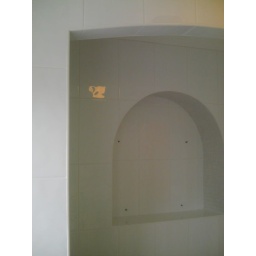
Tiled arches in bathroom 16&amp;quot; x 10&amp;quot; ceramics with mosaics (holes are mirror fittings)